Lunar pareidolia

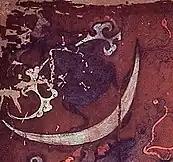
Illustration of the Chinese Moon toad, from Mawangdui silk banner from Mawangdui tomb no.1, Han dynasty.

"The toad was seen by Chinese Taoists as... the moon, representing Chang'e, the transformed wife of Yi, the excellent archer... According to Robert M. DeGraaff, in some representations of the moon-toad, the "ling chih" fungus is shown growing out of the creature's forehead."